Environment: lab
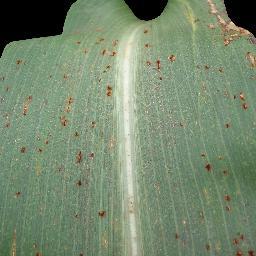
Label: common_rust